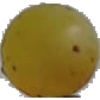
Label: white_grape